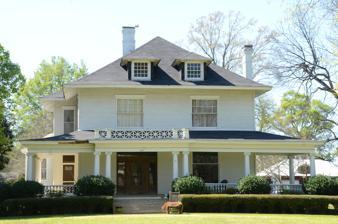
Building: Pugh House (Portland, Arkansas)
Country: United States of America
Year built: 1907
Historic house in Arkansas, United States United States historic place Pugh House U.S. National Register of Historic Places Location in Arkansas Show map of Arkansas Location in United States Show map of the United States Location Off US 165, Portland, Arkansas Coordinates 33°14′19″N 91°30′48″W / 33.23861°N 91.51333°W / 33.23861; -91.51333 Built 1905-1907 Architect Charles L. Thompson Architectural style Classical Revival MPS Thompson, Charles L., Design Collection TR NRHP reference No. 82000798 Added to NRHP December 22, 1982 The Pugh House is a historic house on US Route 65 in Portland, Arkansas .  The house was built c. 1905 to a design by architect Charles L. Thompson .  It is a basic Foursquare house that has been elaborated by a hip roof with flared eaves, and a wraparound porch supported by Ionic columns and decorated with a neo-classical balustrade. The house was listed on the National Register of Historic Places in 1982. See also Dean House (Portland, Arkansas) , next door National Register of Historic Places listings in Ashley County, Arkansas References